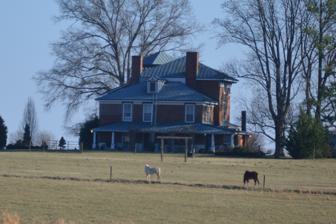
Building: Fairview (Amherst, Virginia)
Country: United States of America
Year built: 1867
Historic house in Virginia, United States United States historic place Fairview U.S. National Register of Historic Places Virginia Landmarks Register View from Lowesville Road Show map of Virginia Show map of the United States Location 2416 Lowesville Road, south of Lowesville , Virginia Coordinates 37°41′58″N 79°3′56″W / 37.69944°N 79.06556°W / 37.69944; -79.06556 Area 5.9 acres (2.4 ha) Built by Nathan C. Taliaferro Architectural style Italian Villa NRHP reference No. 09000391 VLR No. 005-0006 Significant dates Added to NRHP June 3, 2009 Designated VLR March 19, 2009 Fairview is a historic home located near Amherst , Amherst County, Virginia .  It was built in 1867, and is a 2 + 1 ⁄ 2 -story Italian Villa style brick dwelling. It has a three-story tower set at a 45-degree angle to the primary elevation.  The house features a low-pitched roof with overhanging eaves, wide frieze with decorative brackets, arched windows, and a bay window.  Also on the property are the contributing late-19th century smokehouse and tenant house (c. 1920). It was added to the National Register of Historic Places in 2009. References